The Embarkation for Cythera

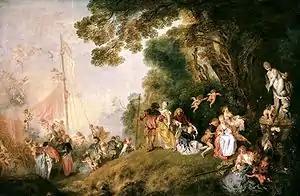
"Pilgrimage to Cythera" is an embellished repetition of Watteau's earlier painting, and demonstrates the frivolity and sensuousness of Rococo painting. (c. 1718-19, Berlin)

The Embarkation for Cythera ("L'embarquement pour Cythère") is a painting by the French painter Jean-Antoine Watteau.